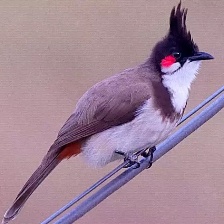
Species: RED WISKERED BULBUL
Scientific name: PYCNONOTUS JOCOSUS